Morocco

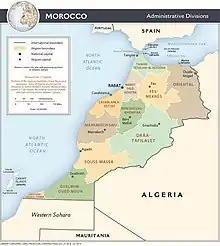
The administrative regions of Morocco

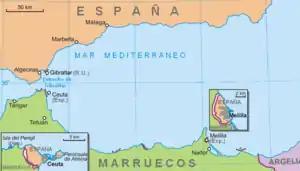
Morocco claims sovereignty over Spanish enclaves of Ceuta and Melilla.

Morocco has a wide range of biodiversity. It is part of the Mediterranean basin, an area with exceptional concentrations of endemic species undergoing rapid rates of habitat loss, and is therefore considered to be a hotspot for conservation priority. Avifauna are notably variant. The avifauna of Morocco includes a total of 454 species, five of which have been introduced by humans, and 156 are rarely or accidentally seen. Morocco is home to six terrestrial ecoregions: Mediterranean conifer and mixed forests, Mediterranean High Atlas juniper steppe, Mediterranean acacia-argania dry woodlands and succulent thickets, Mediterranean dry woodlands and steppe, Mediterranean woodlands and forests and North Saharan steppe and woodlands.